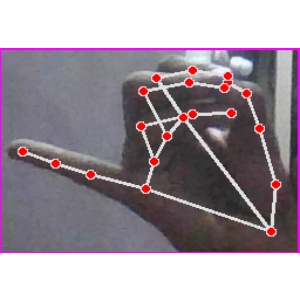
अक्षर: च